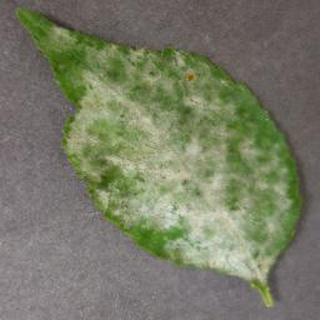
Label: cherry_powdery_mildew